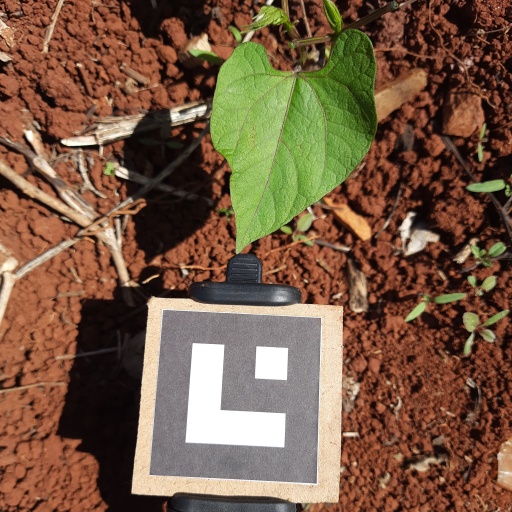
Observations: wavy surface, no eating holes, under sunlight